Porta Gemina

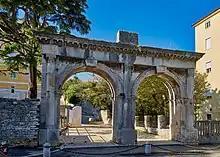

The "Dvojna vrata", or "Porta Gemina", was named after its two semi-circular openings leading into the town, probably built in the late 2nd century or early 3rd century AD on the remains of an earlier town gate. The two openings are decorated with three pilasters with composite capitals. The relief wreath above connects the composition into a harmonious unit. The slats once used for lowering the lattices in order to close the gate are preserved. The Twin Gates also contain a plate inscribed with the name of Lucius Menacius Priscus, a town councilman and senator, who personally funded the construction of one of the town's water supply networks. The plate wasn't originally part of the monument; it was found next to it, and placed on its upper central part in the late 19th century.